Ricardo Meruane

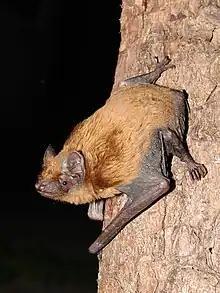
In 2016, during the LVII Edition of the Viña del Mar International Song Festival, the humorist Ricardo Meruane performed a routine where he included the "noctule" joke, achieving great popularity later on.

In 2015 he returned to the stage presenting his show "Lucrania... el deber nos llama". Part of that routine is the one he presented in his second appearance at the Viña del Mar Festival in February 2016, where he was again booed by "El Monstruo", however, the routine would be revalued years later with several jokes of it reaching great popularity; in particular, the "noctule" joke (related to the possession of exotic pets), which became a cult joke in Chile as well with the "chlorine" joke relating the country code top-level domain for Chile, ".cl" with the symbol of the chemical element present in the periodic table of the elements.